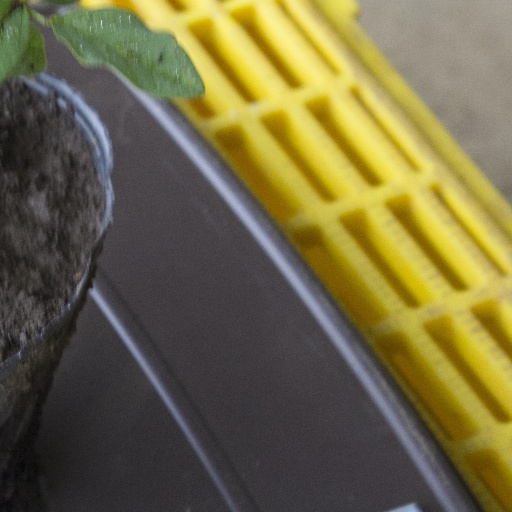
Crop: soybean